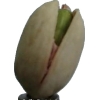
Label: pistachio